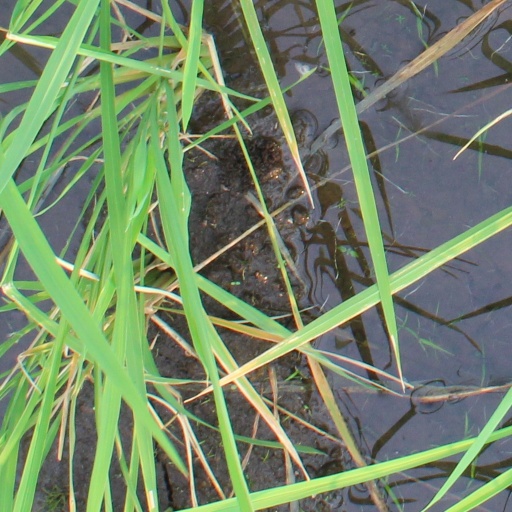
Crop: rice